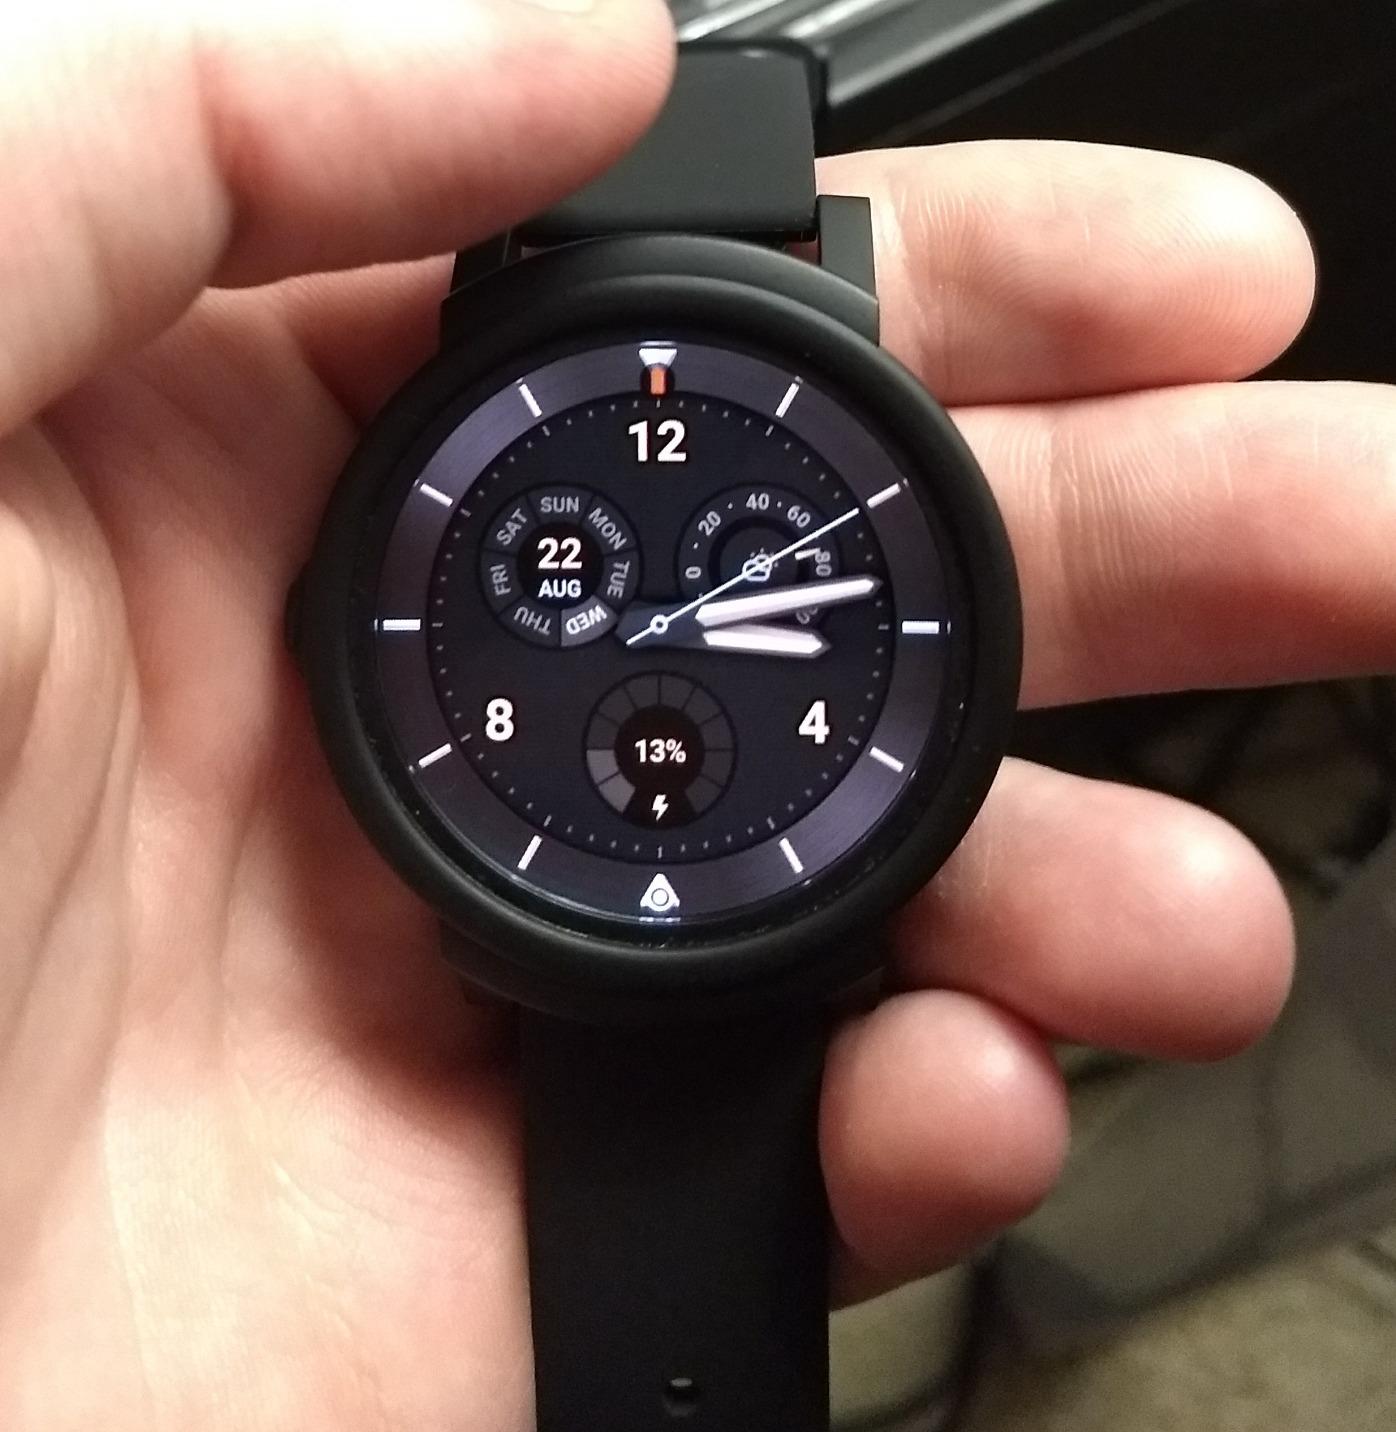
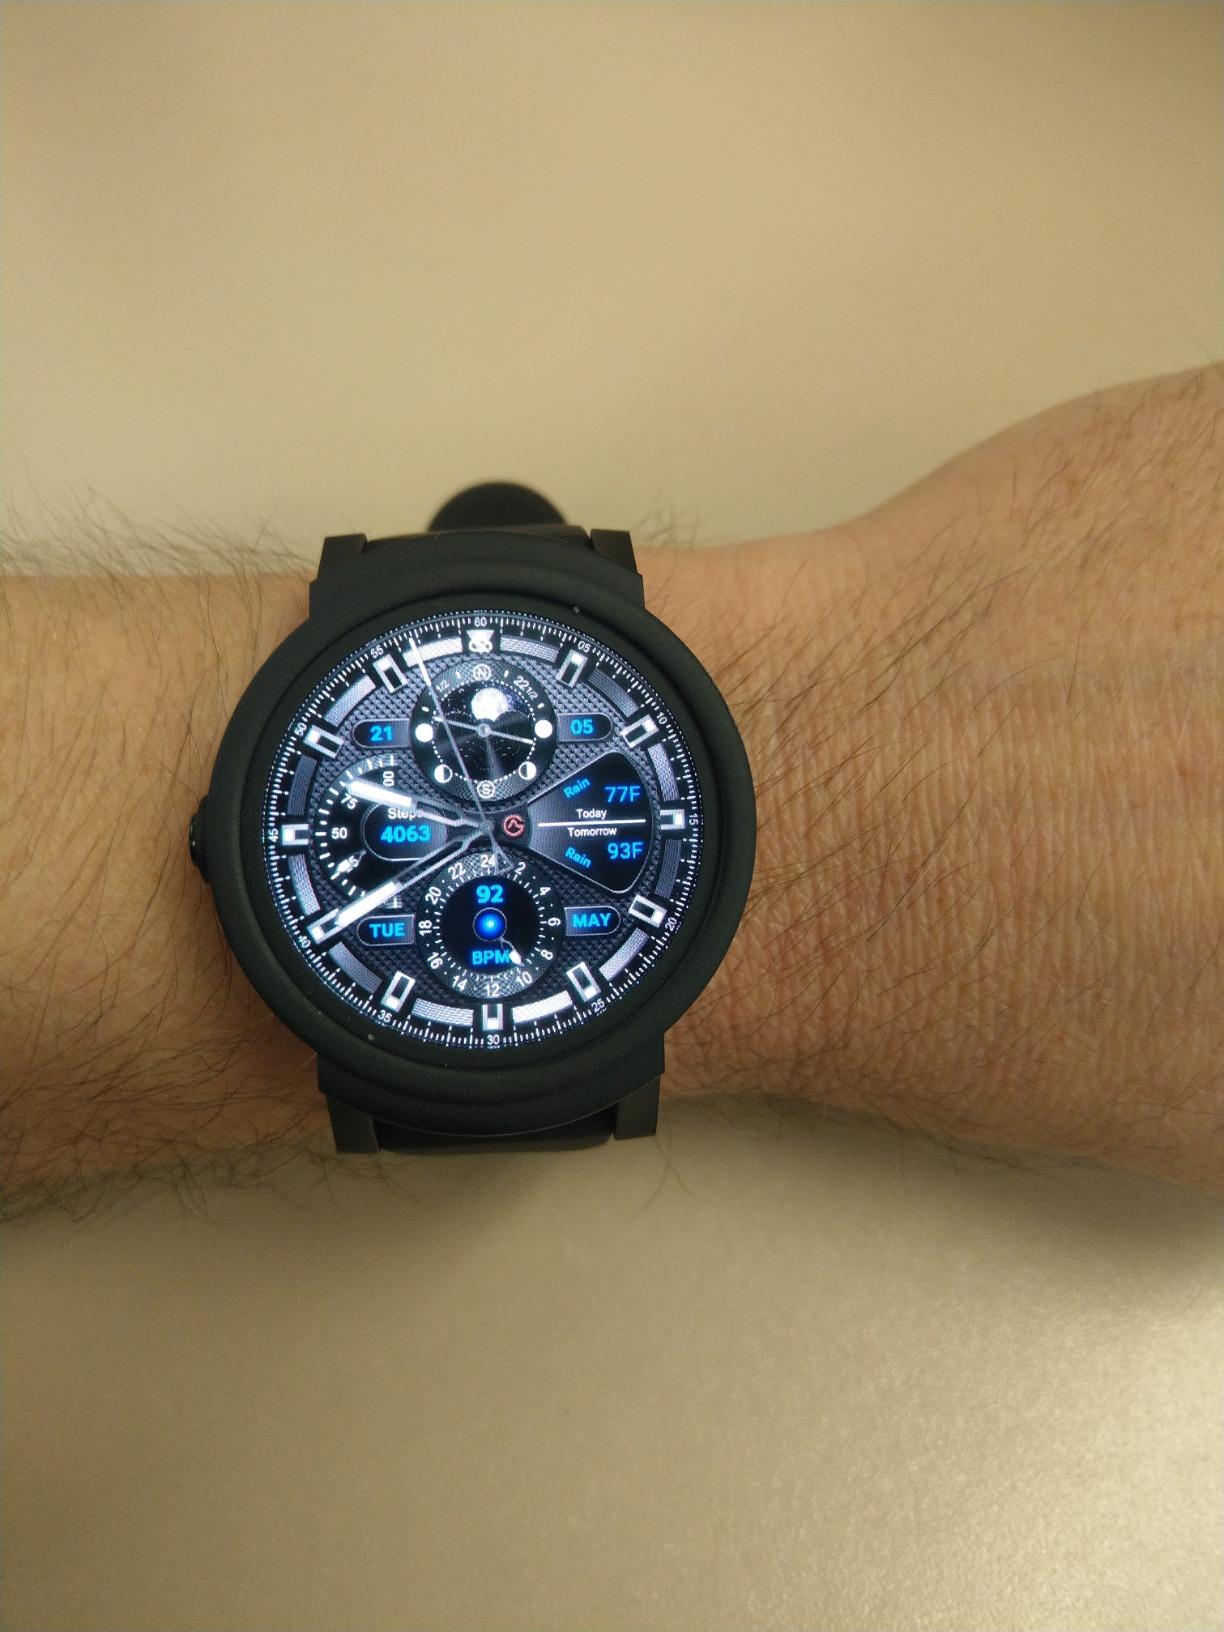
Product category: smartwatch
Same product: yes